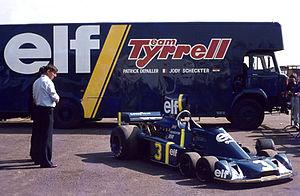
Robert Kenneth Tyrrell dit Ken Tyrrell, né le 3 mai 1924 à East Horsley et mort le 25 août 2001, était un pilote automobile britannique et le fondateur et directeur sportif de l'écurie de Formule 1 portant son nom Tyrrell Racing.